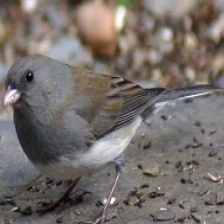
Species: DARK EYED JUNCO
Scientific name: JUNCO HYEMALIS